Flyby of Io with Repeat Encounters

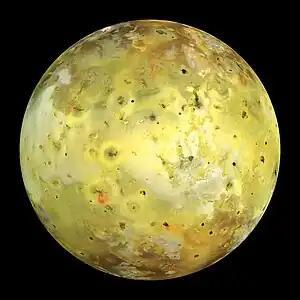
Jupiter's moon Io

Electric power to the spacecraft and its scientific payload would be generated by three Advanced Stirling Radioisotope Generators (ASRG). ASRG is a radioisotope power system under development at NASA's Glenn Research Center. It uses a Stirling power conversion technology to convert radioactive-decay heat into electricity for use on spacecraft.